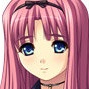
Portrait style: Anime Portrait